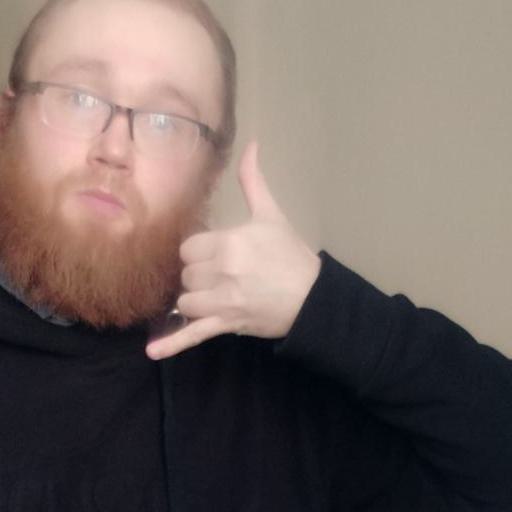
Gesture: call